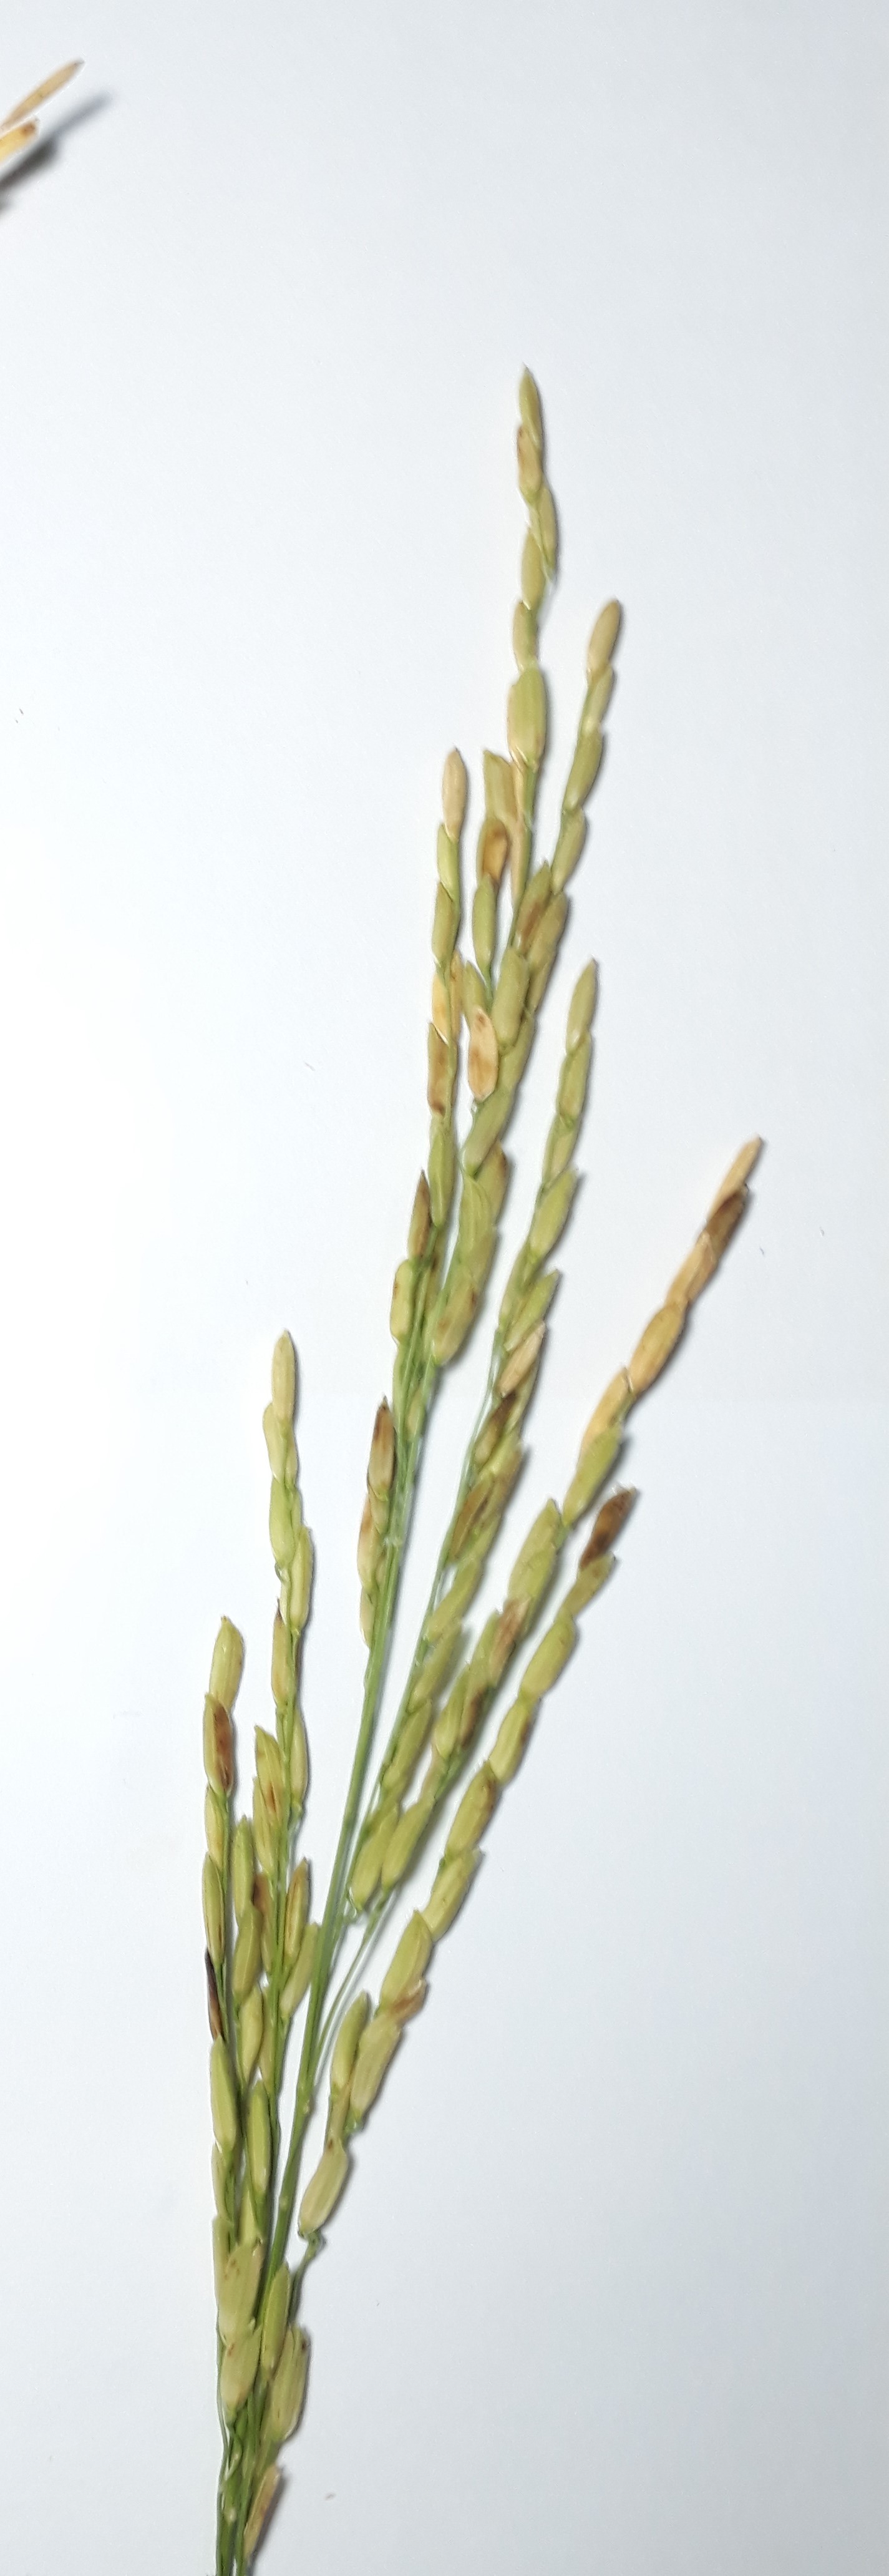
Label: Healthy